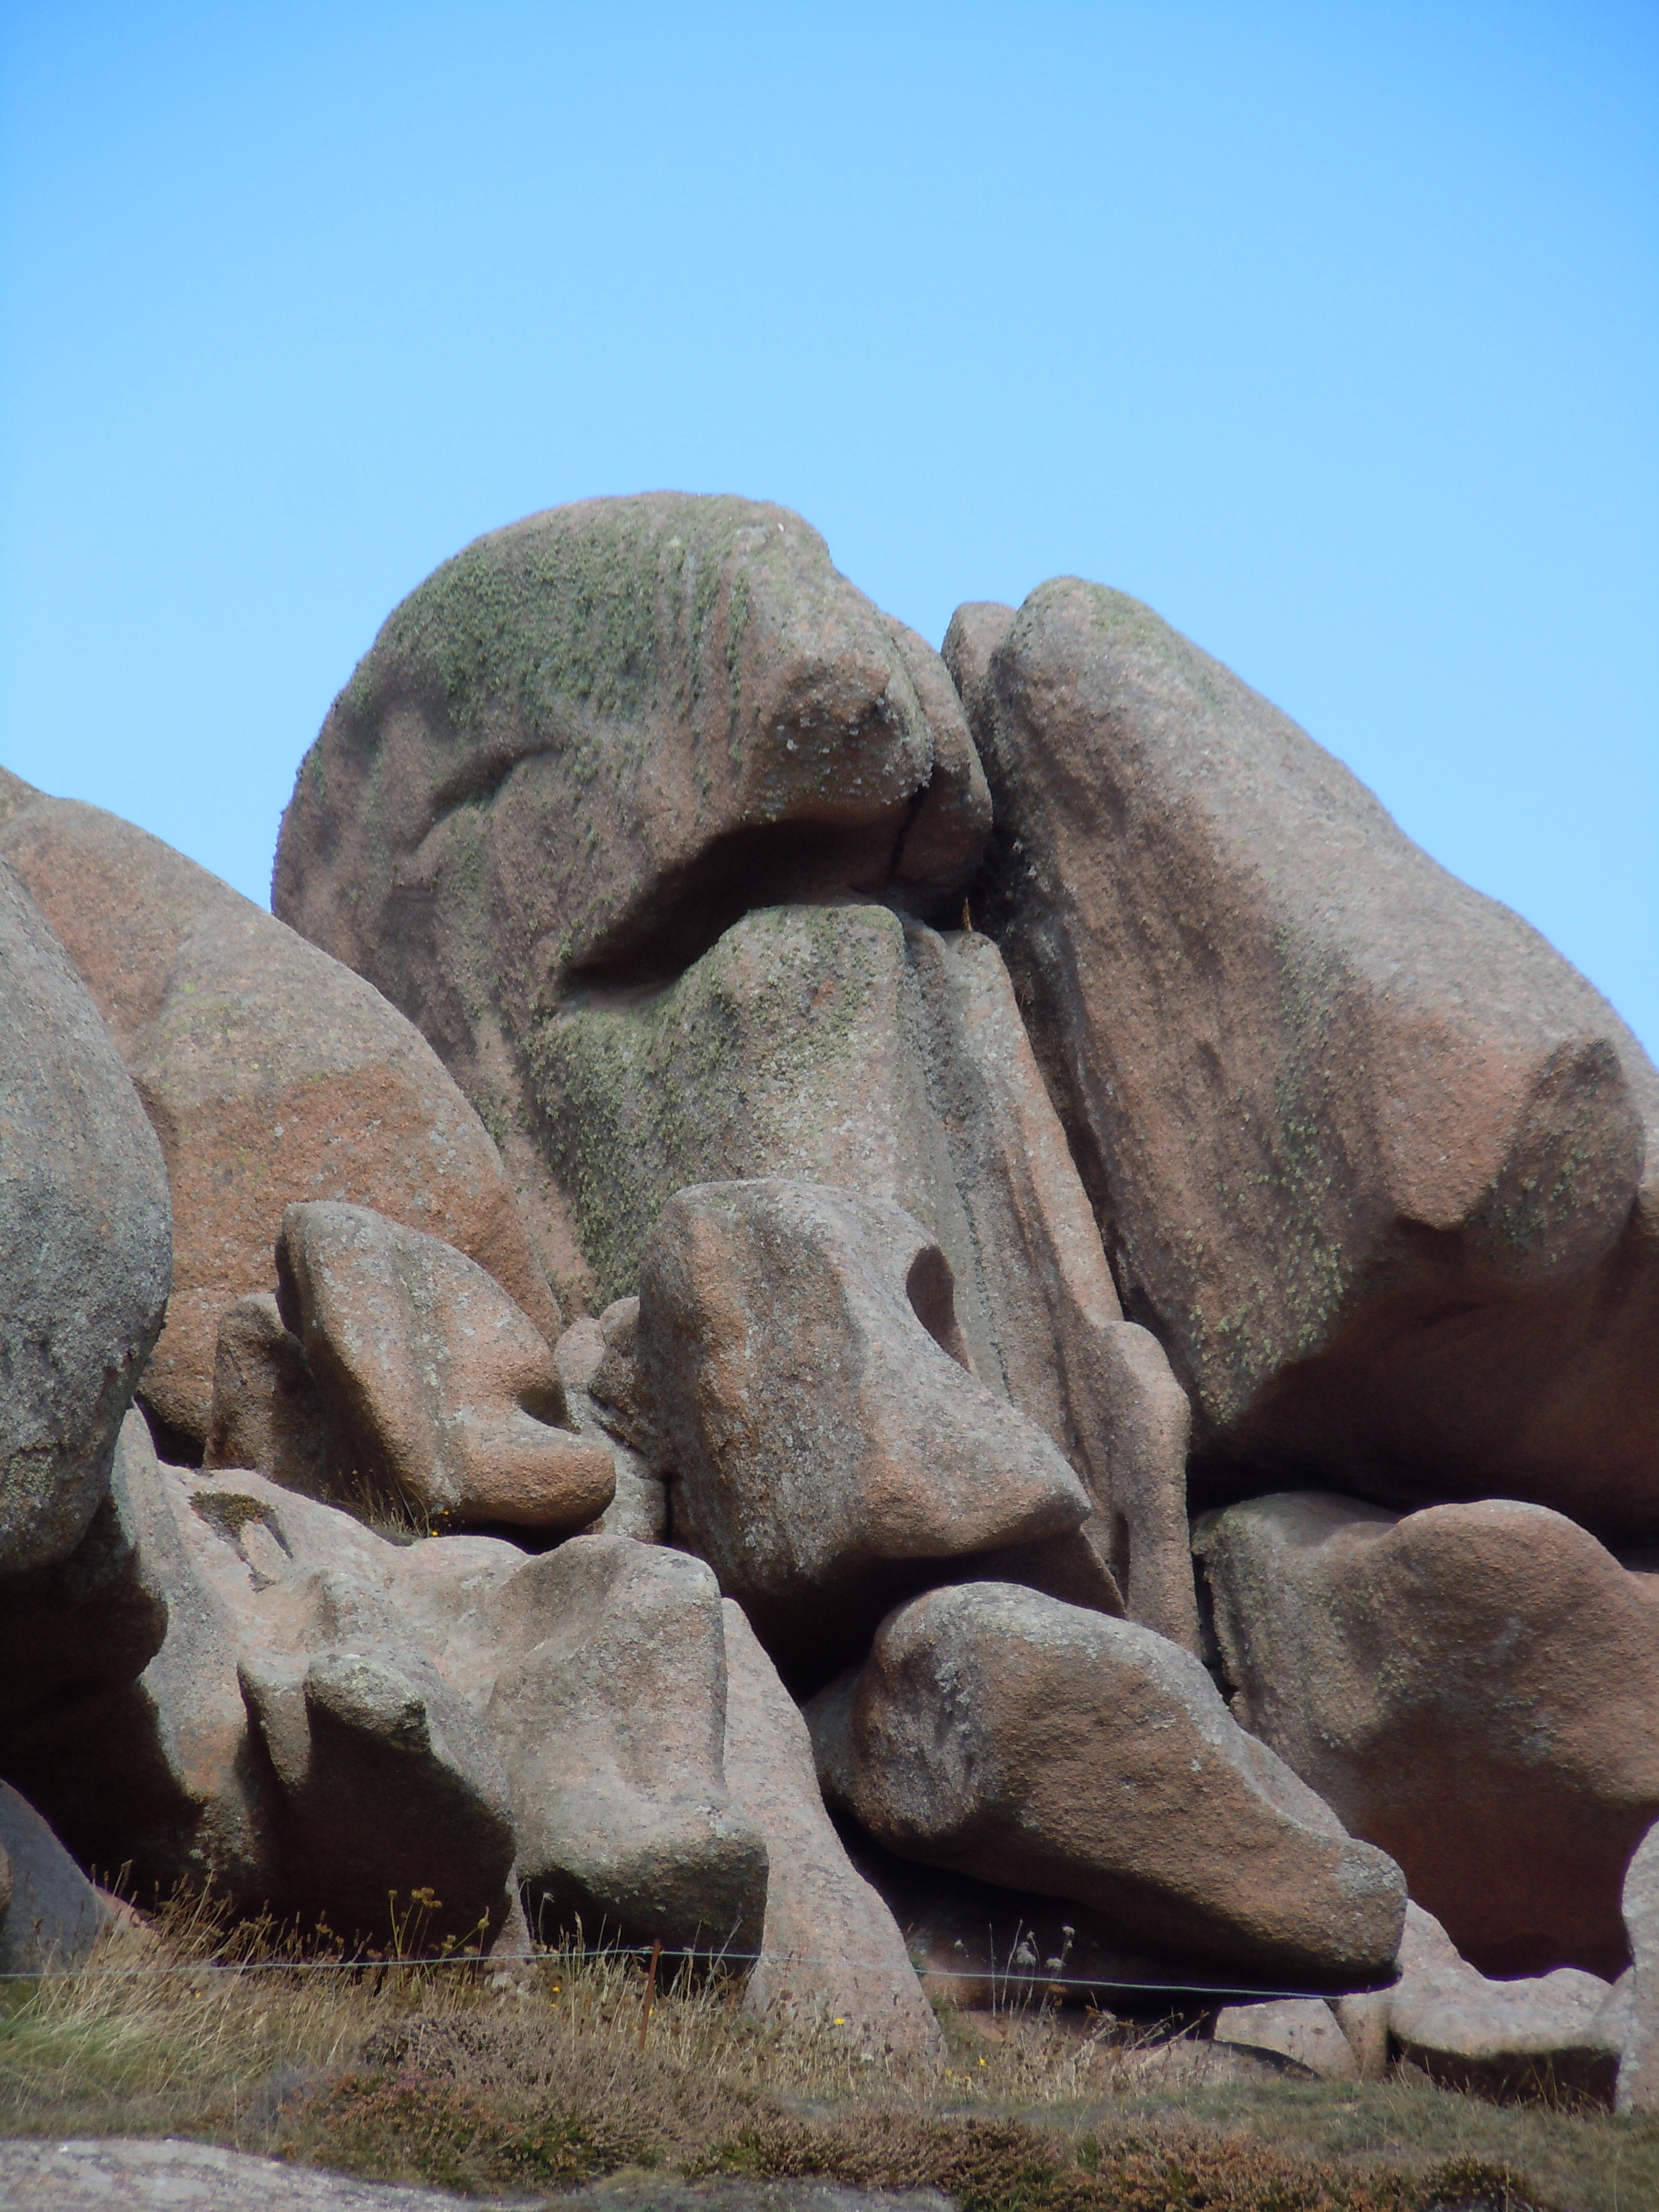
landscape, rock, monument, statue, material, sculpture, art, geology, badlands, boulder, monolith, brittany, ancient history, c te de granit rose, motive rocks